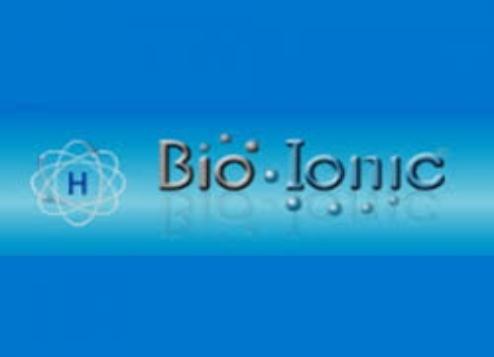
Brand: bio ionic
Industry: Necessities